HMCS Magnificent

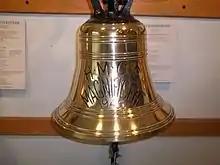
"Magnificent"s bell, located at Shearwater Museum

"Magnificent" left Canada in April 1957 and arrived at Plymouth on 14 June for decommissioning. She was replaced in RCN service by , another Royal Navy "Majestic"-class carrier (HMS "Powerful") that had not been completed at the end of the war. She was returned to the RN in 1957 and placed in reserve until disposed of. "Magnificent"s inability to operate the modern jet aircraft of the time led to her return and replacement. The ship was placed on the disposal list in 1961 and remained there until 1965. The ship was broken up at Faslane, Scotland, in July 1965.